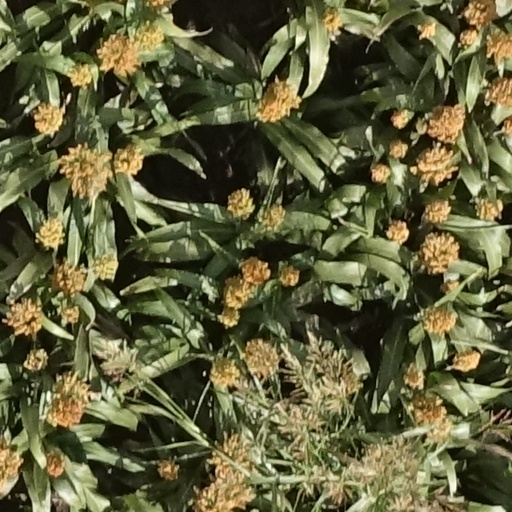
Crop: sorghum